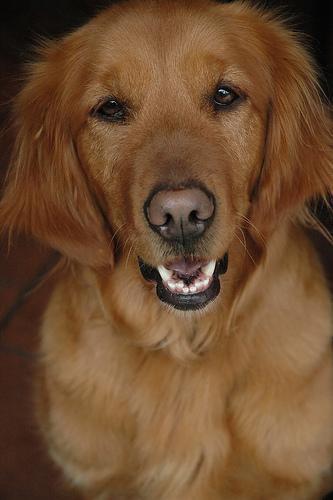
golden_retriever